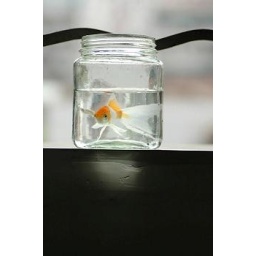
fish in the water